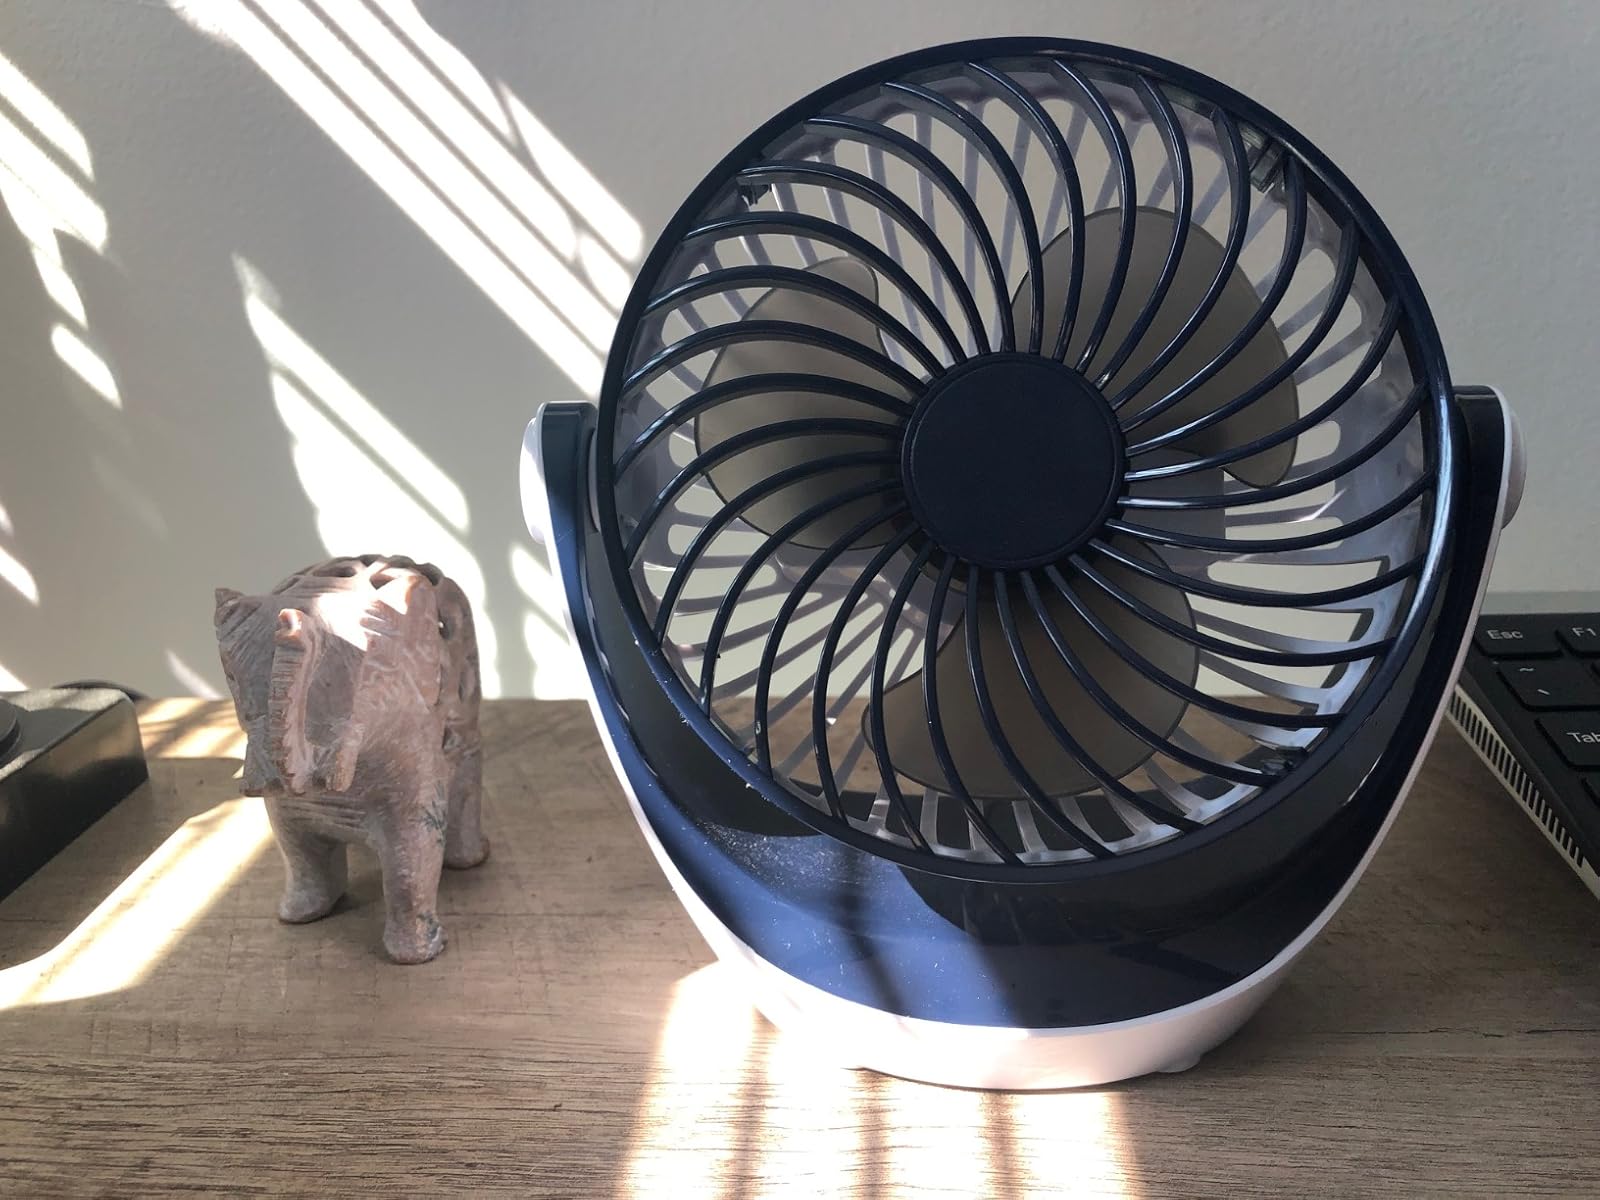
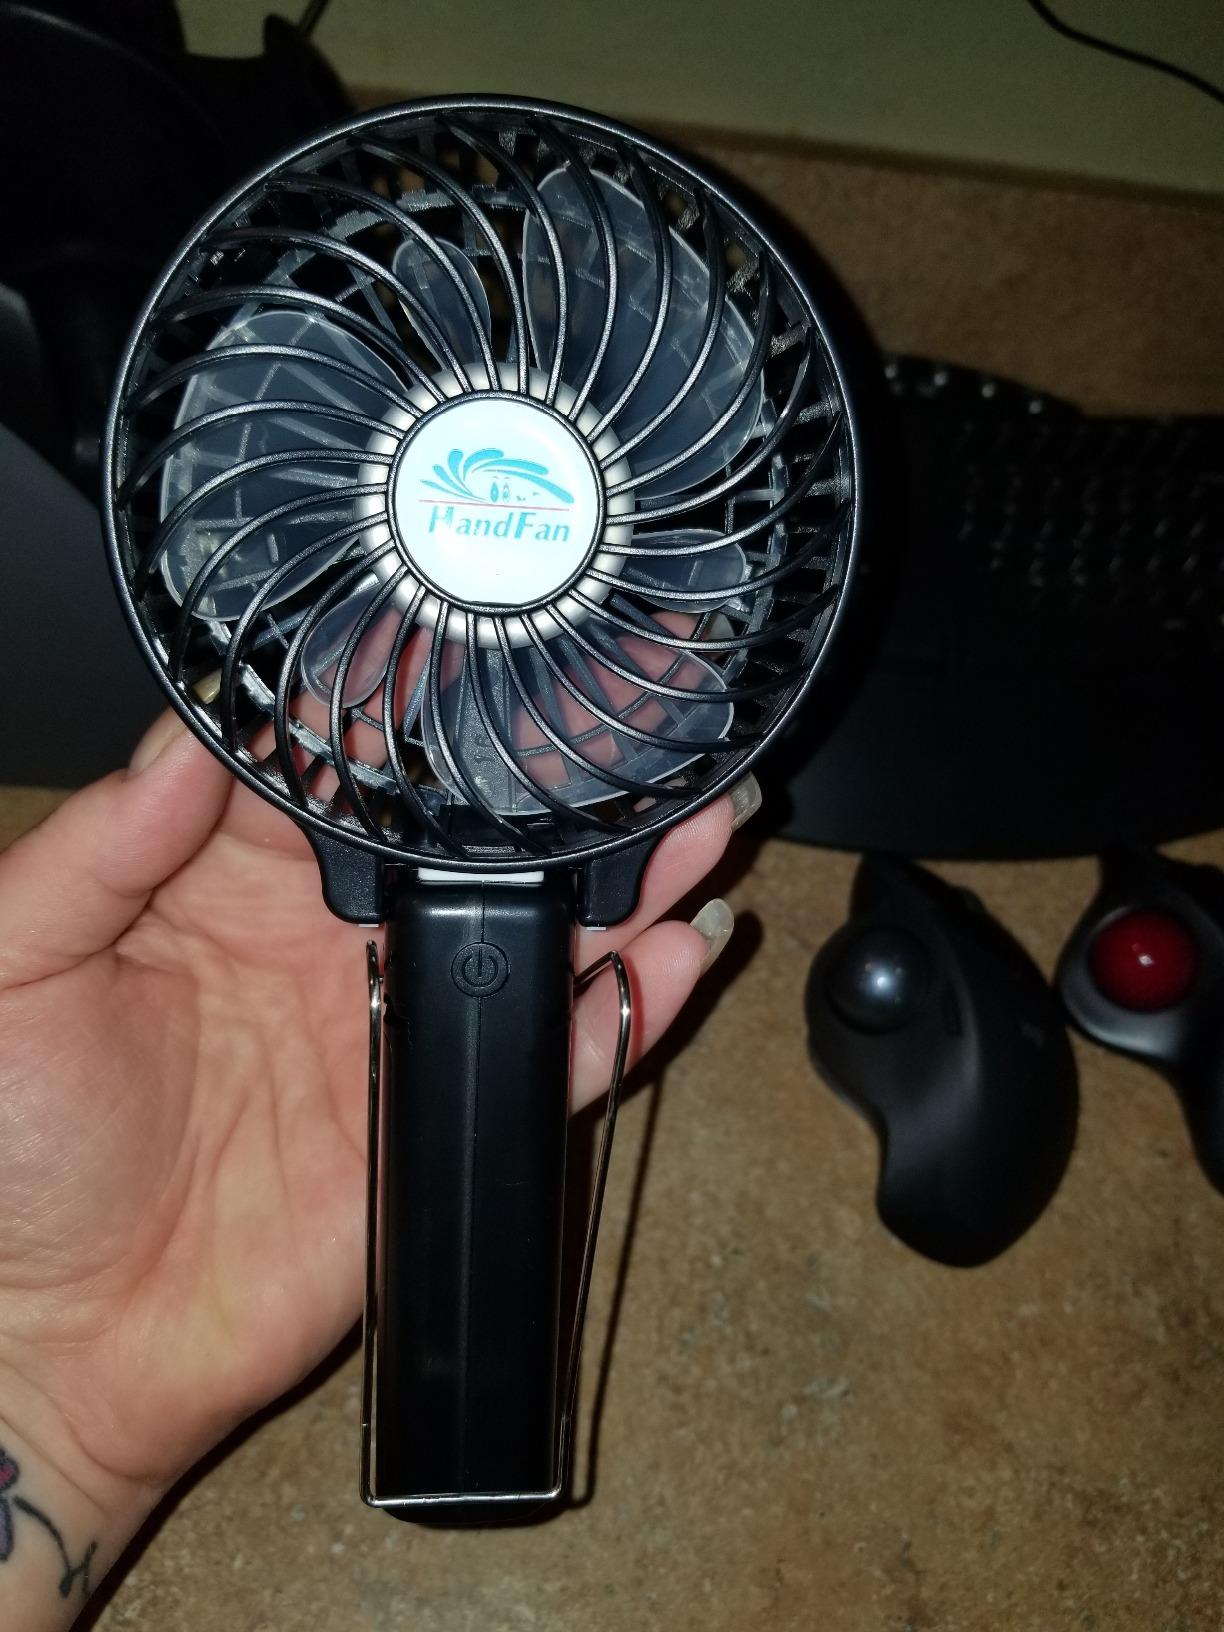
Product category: fan
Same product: no